Answer in natural language. Consider the 3D positions of the objects in the scene and not just the 2D positions in the image. Is the centerpoint of  dark blue and grey l-shaped countertop at a higher height than Doorway? Choose between the following options: yes or no
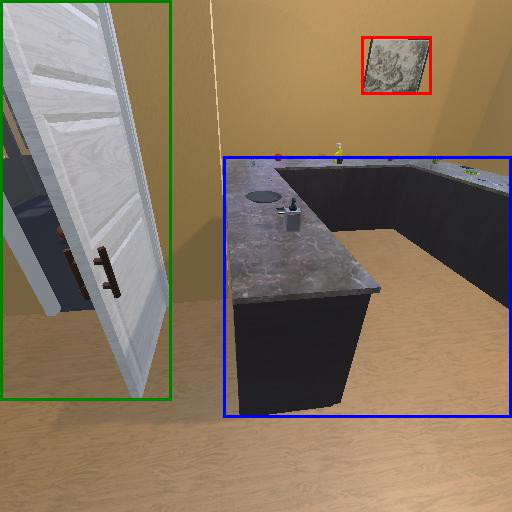
<answer>yes</answer>